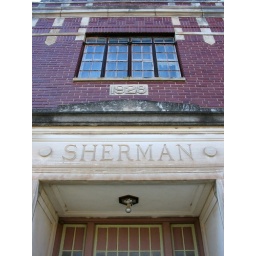
sherman machine and ironworks building in bricktown, oklahoma city.